Vézelay Abbey

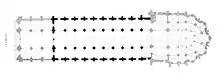
Floorplan of Vézelay shows the adjustment in vaulting between the choir and the new nave.

To accommodate the influx of pilgrims a new abbey church was begun, dedicated on April 21, 1104, but the expense of building so increased the tax burden on the abbey's lands that the peasants rose up and killed the abbot. The crush of pilgrims was such that an extended narthex (an enclosed porch) was built, inaugurated by Pope Innocent II in 1132, to help accommodate the pilgrim throng.